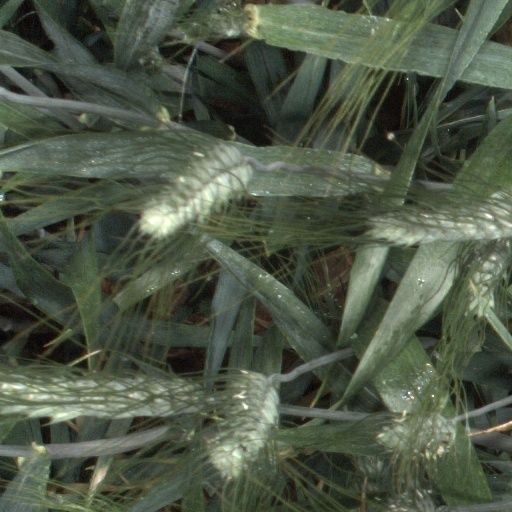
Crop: wheat